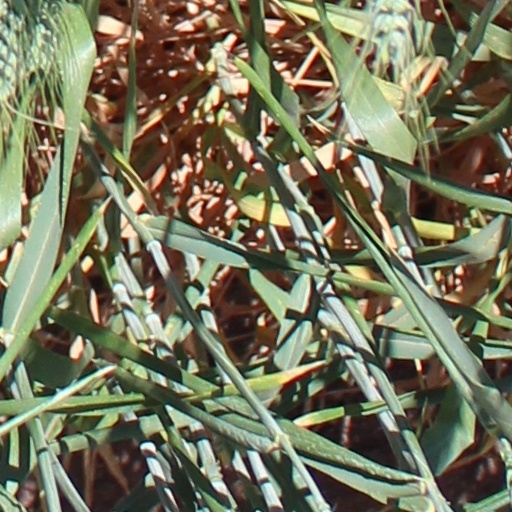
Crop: wheat